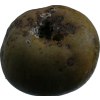
Label: pear